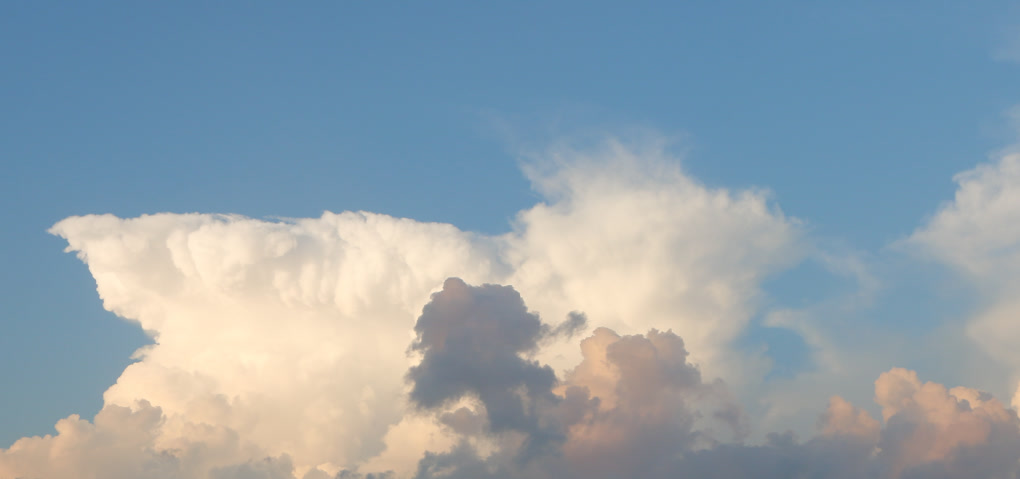
Cloud type: Cumulonimbus